Beauficel-en-Lyons

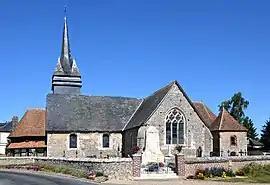
The church in Beauficel-en-Lyons

Beauficel-en-Lyons is a commune in the Eure department in Normandy in northern France.